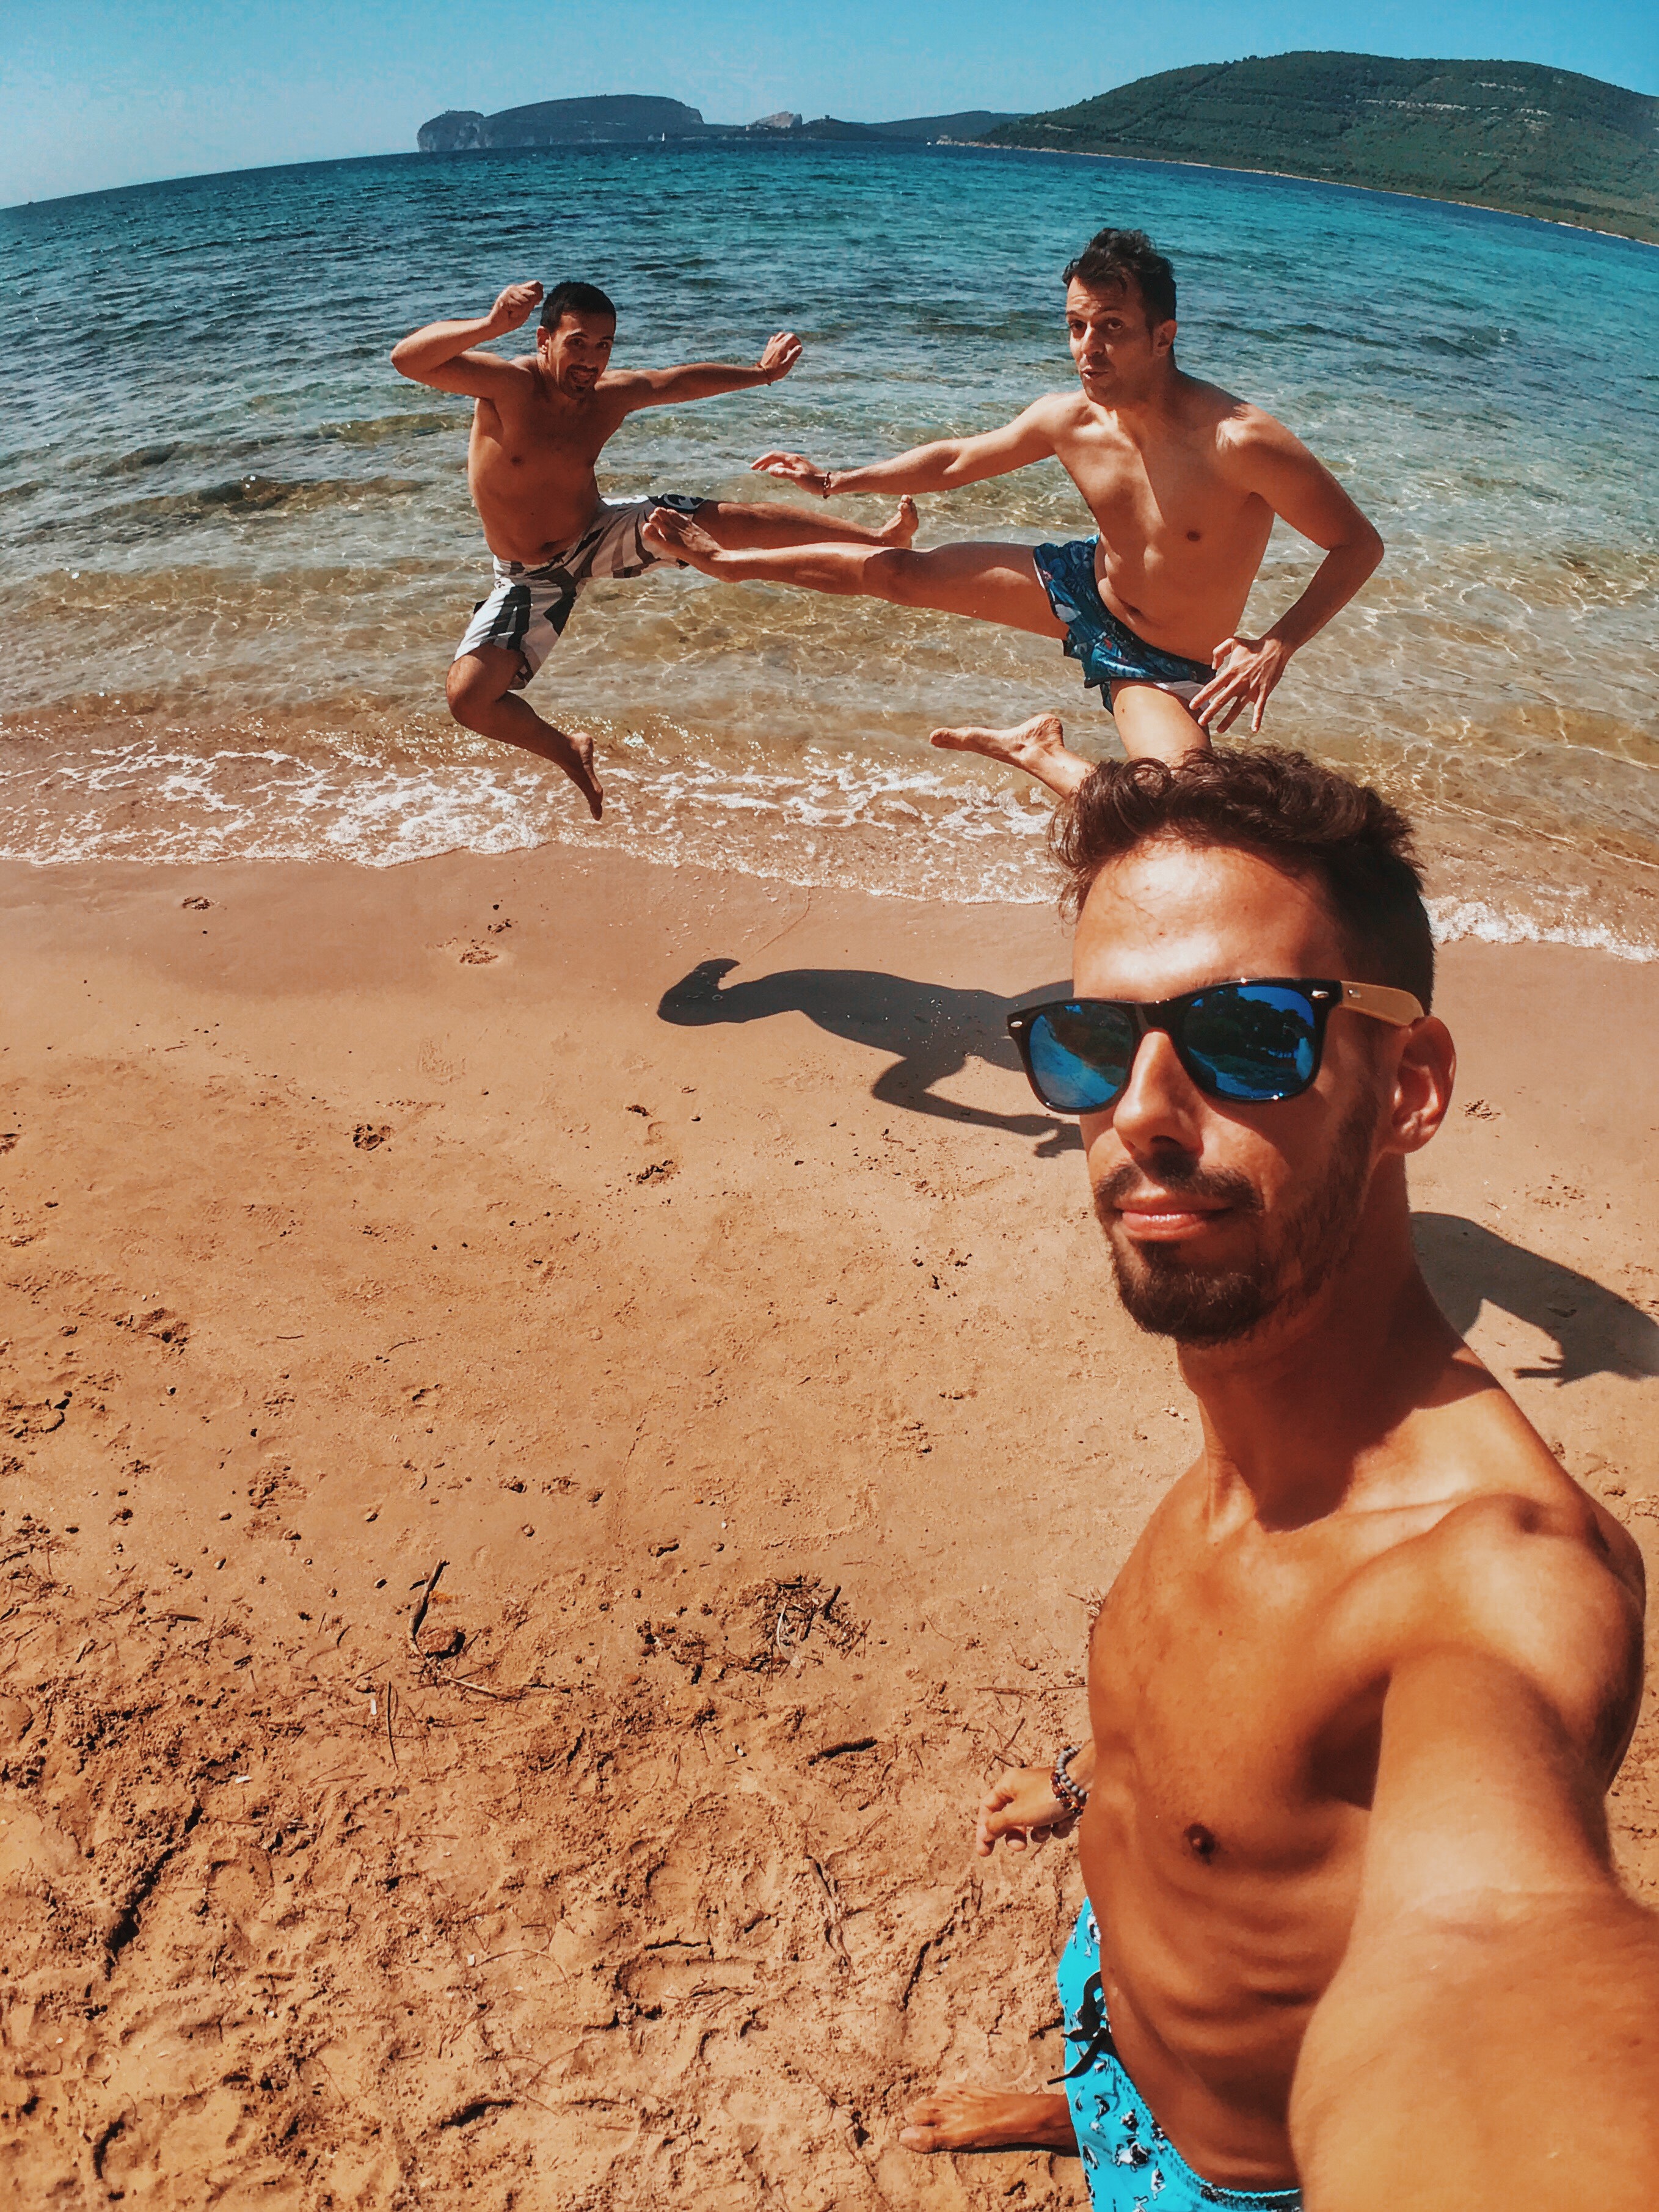
People on beach, Barechested, vacation, beach, fun, summer, muscle, spring break, sea, sun tanning, tourism, sand, chest